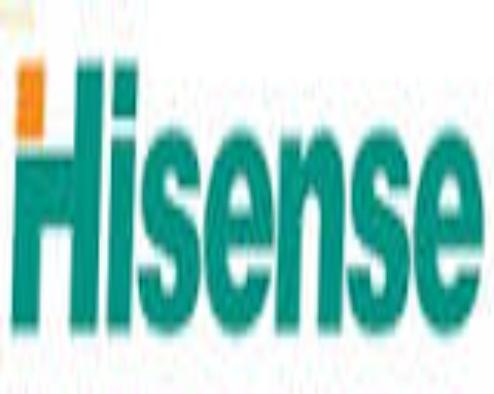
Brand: Hisense
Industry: Electronic